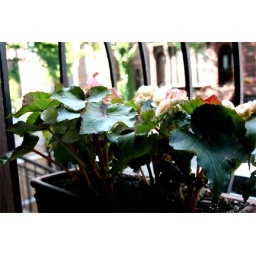
Flower pot in our front window